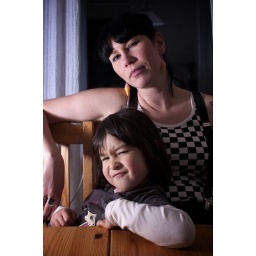
Strobist: cto gelled sb600 at 1/8 pointed into wall white wall at camera left. Triggered by cactus v4 triggers.